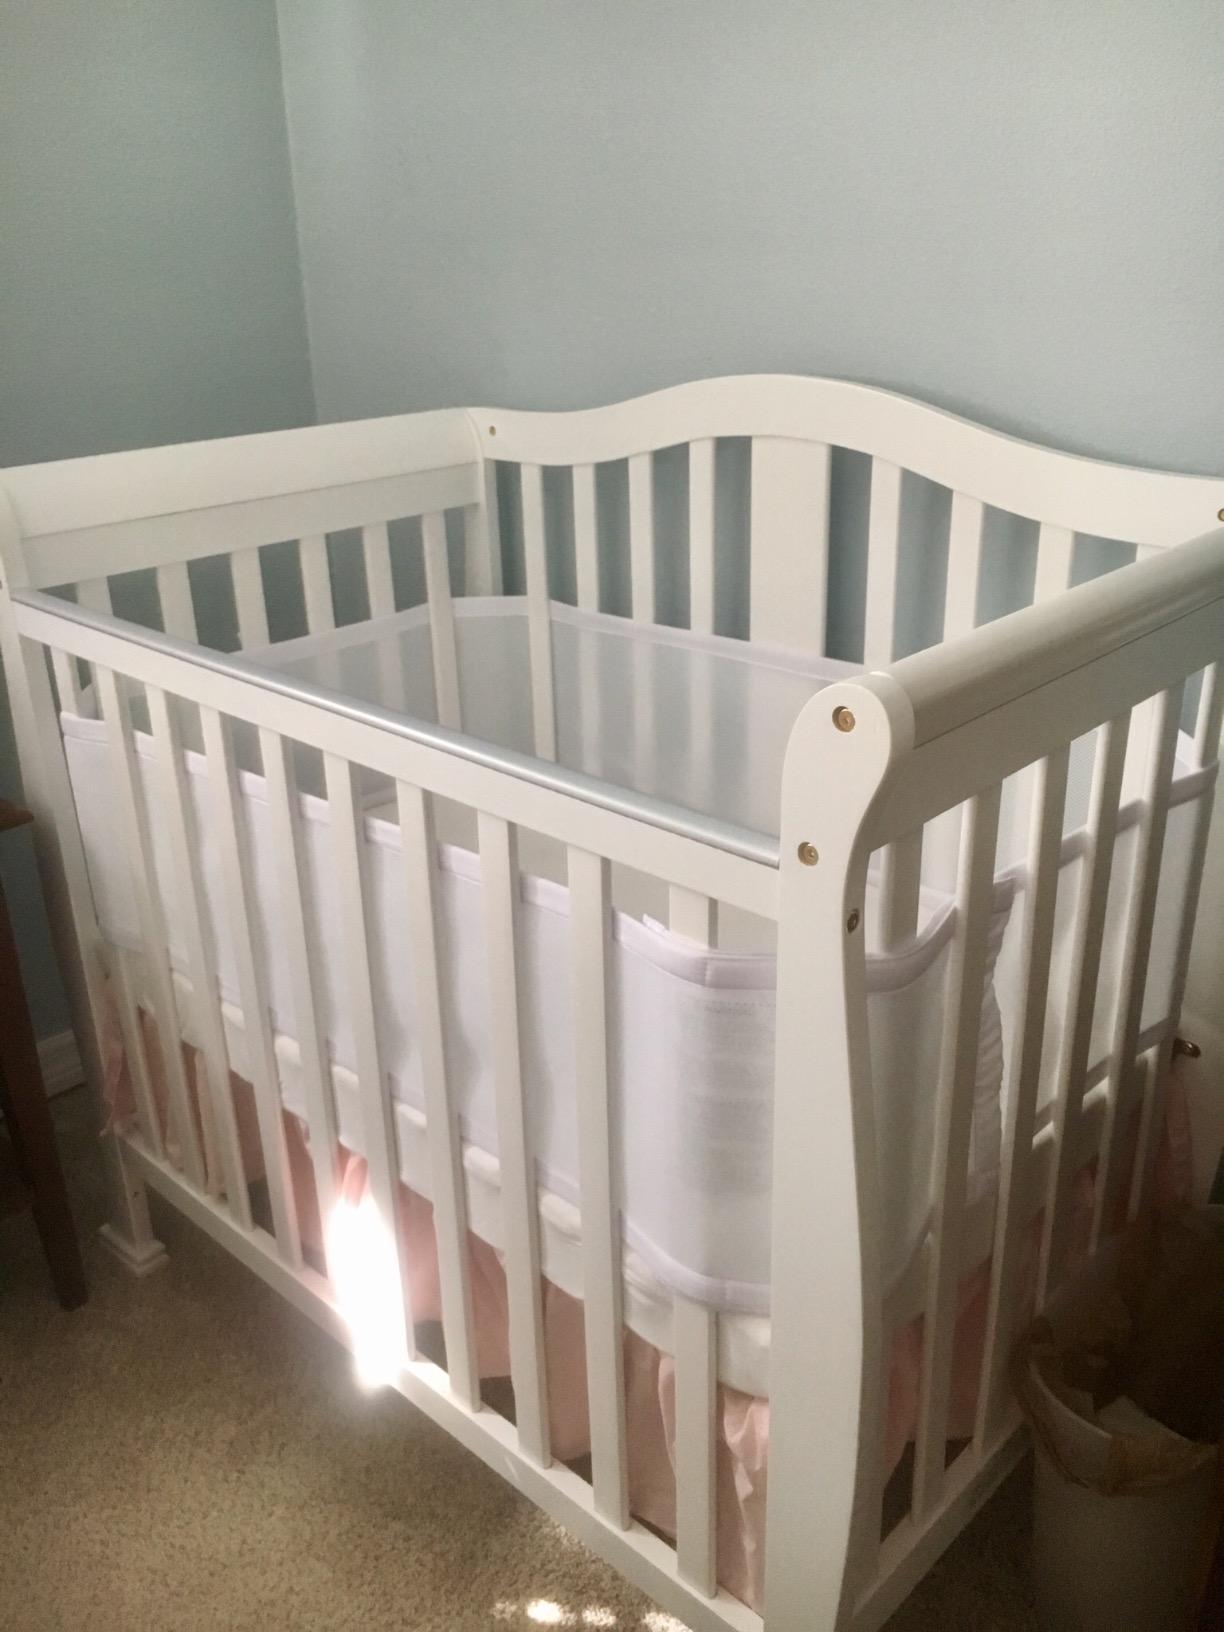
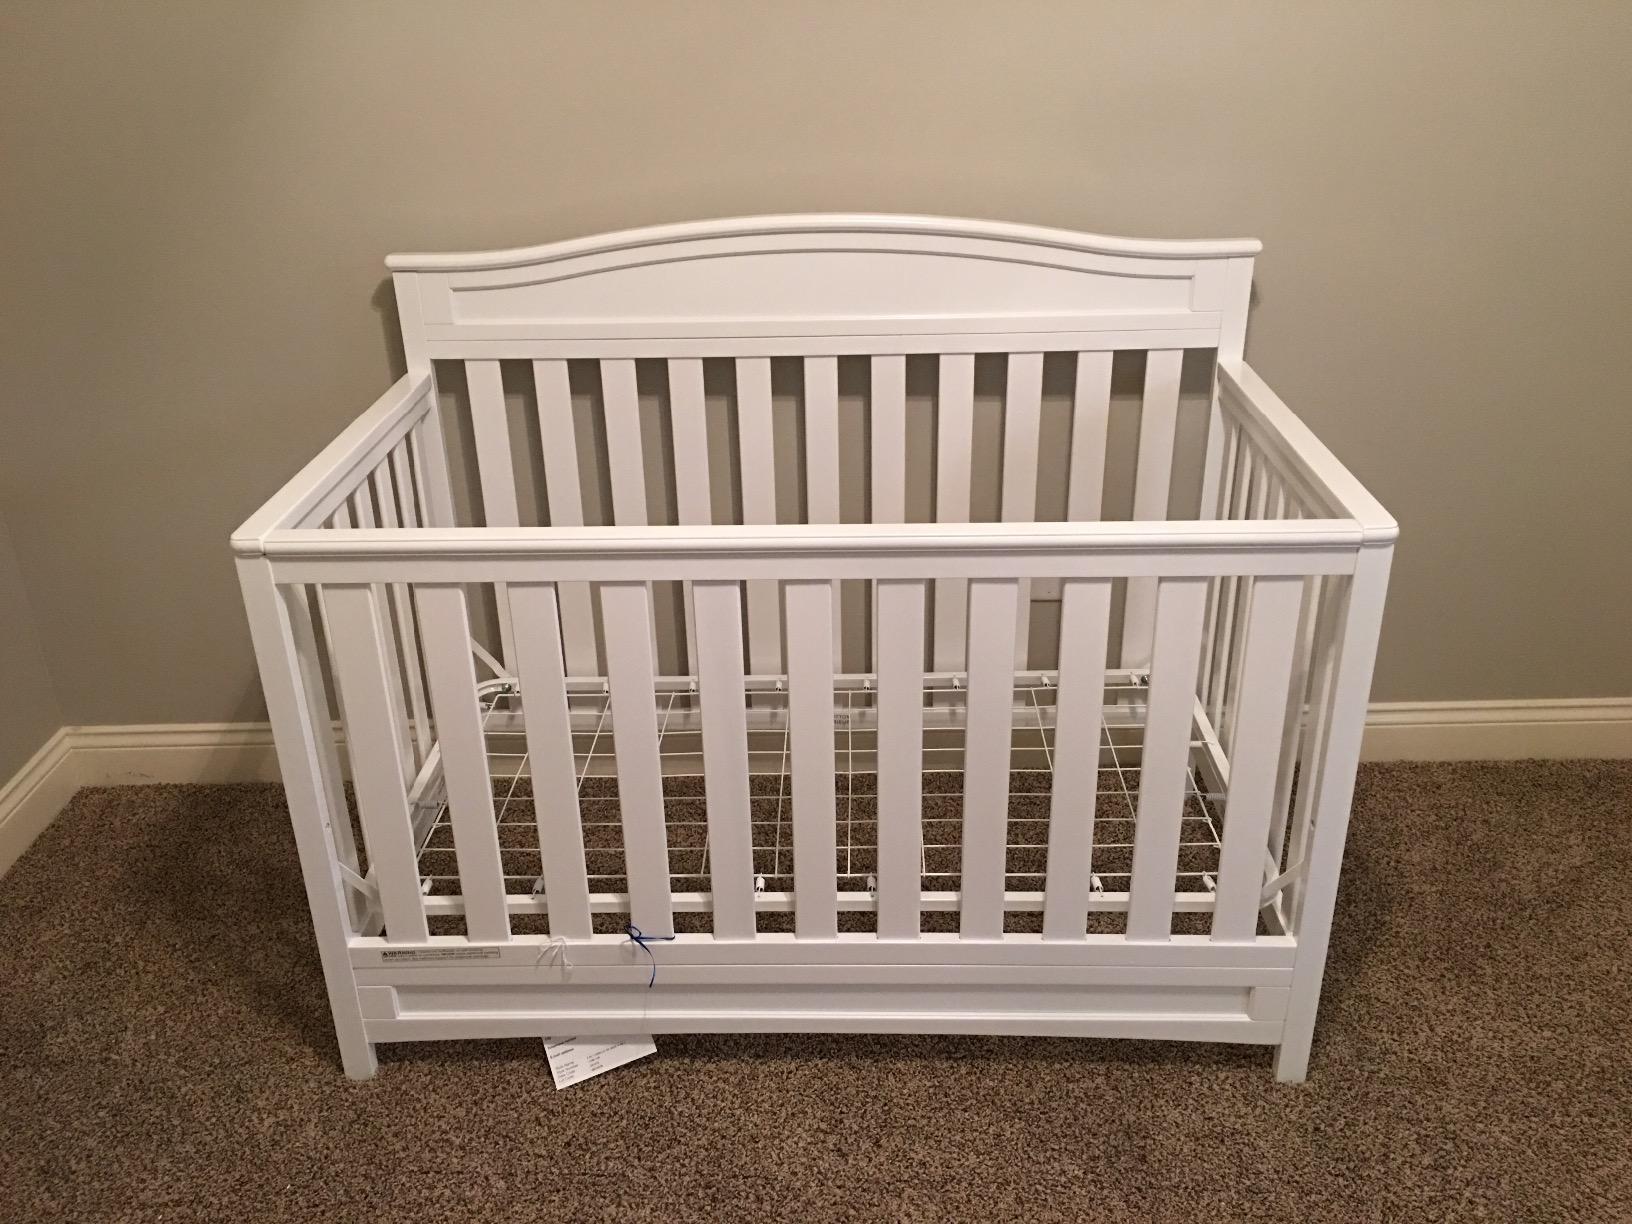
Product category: products_crib
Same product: no